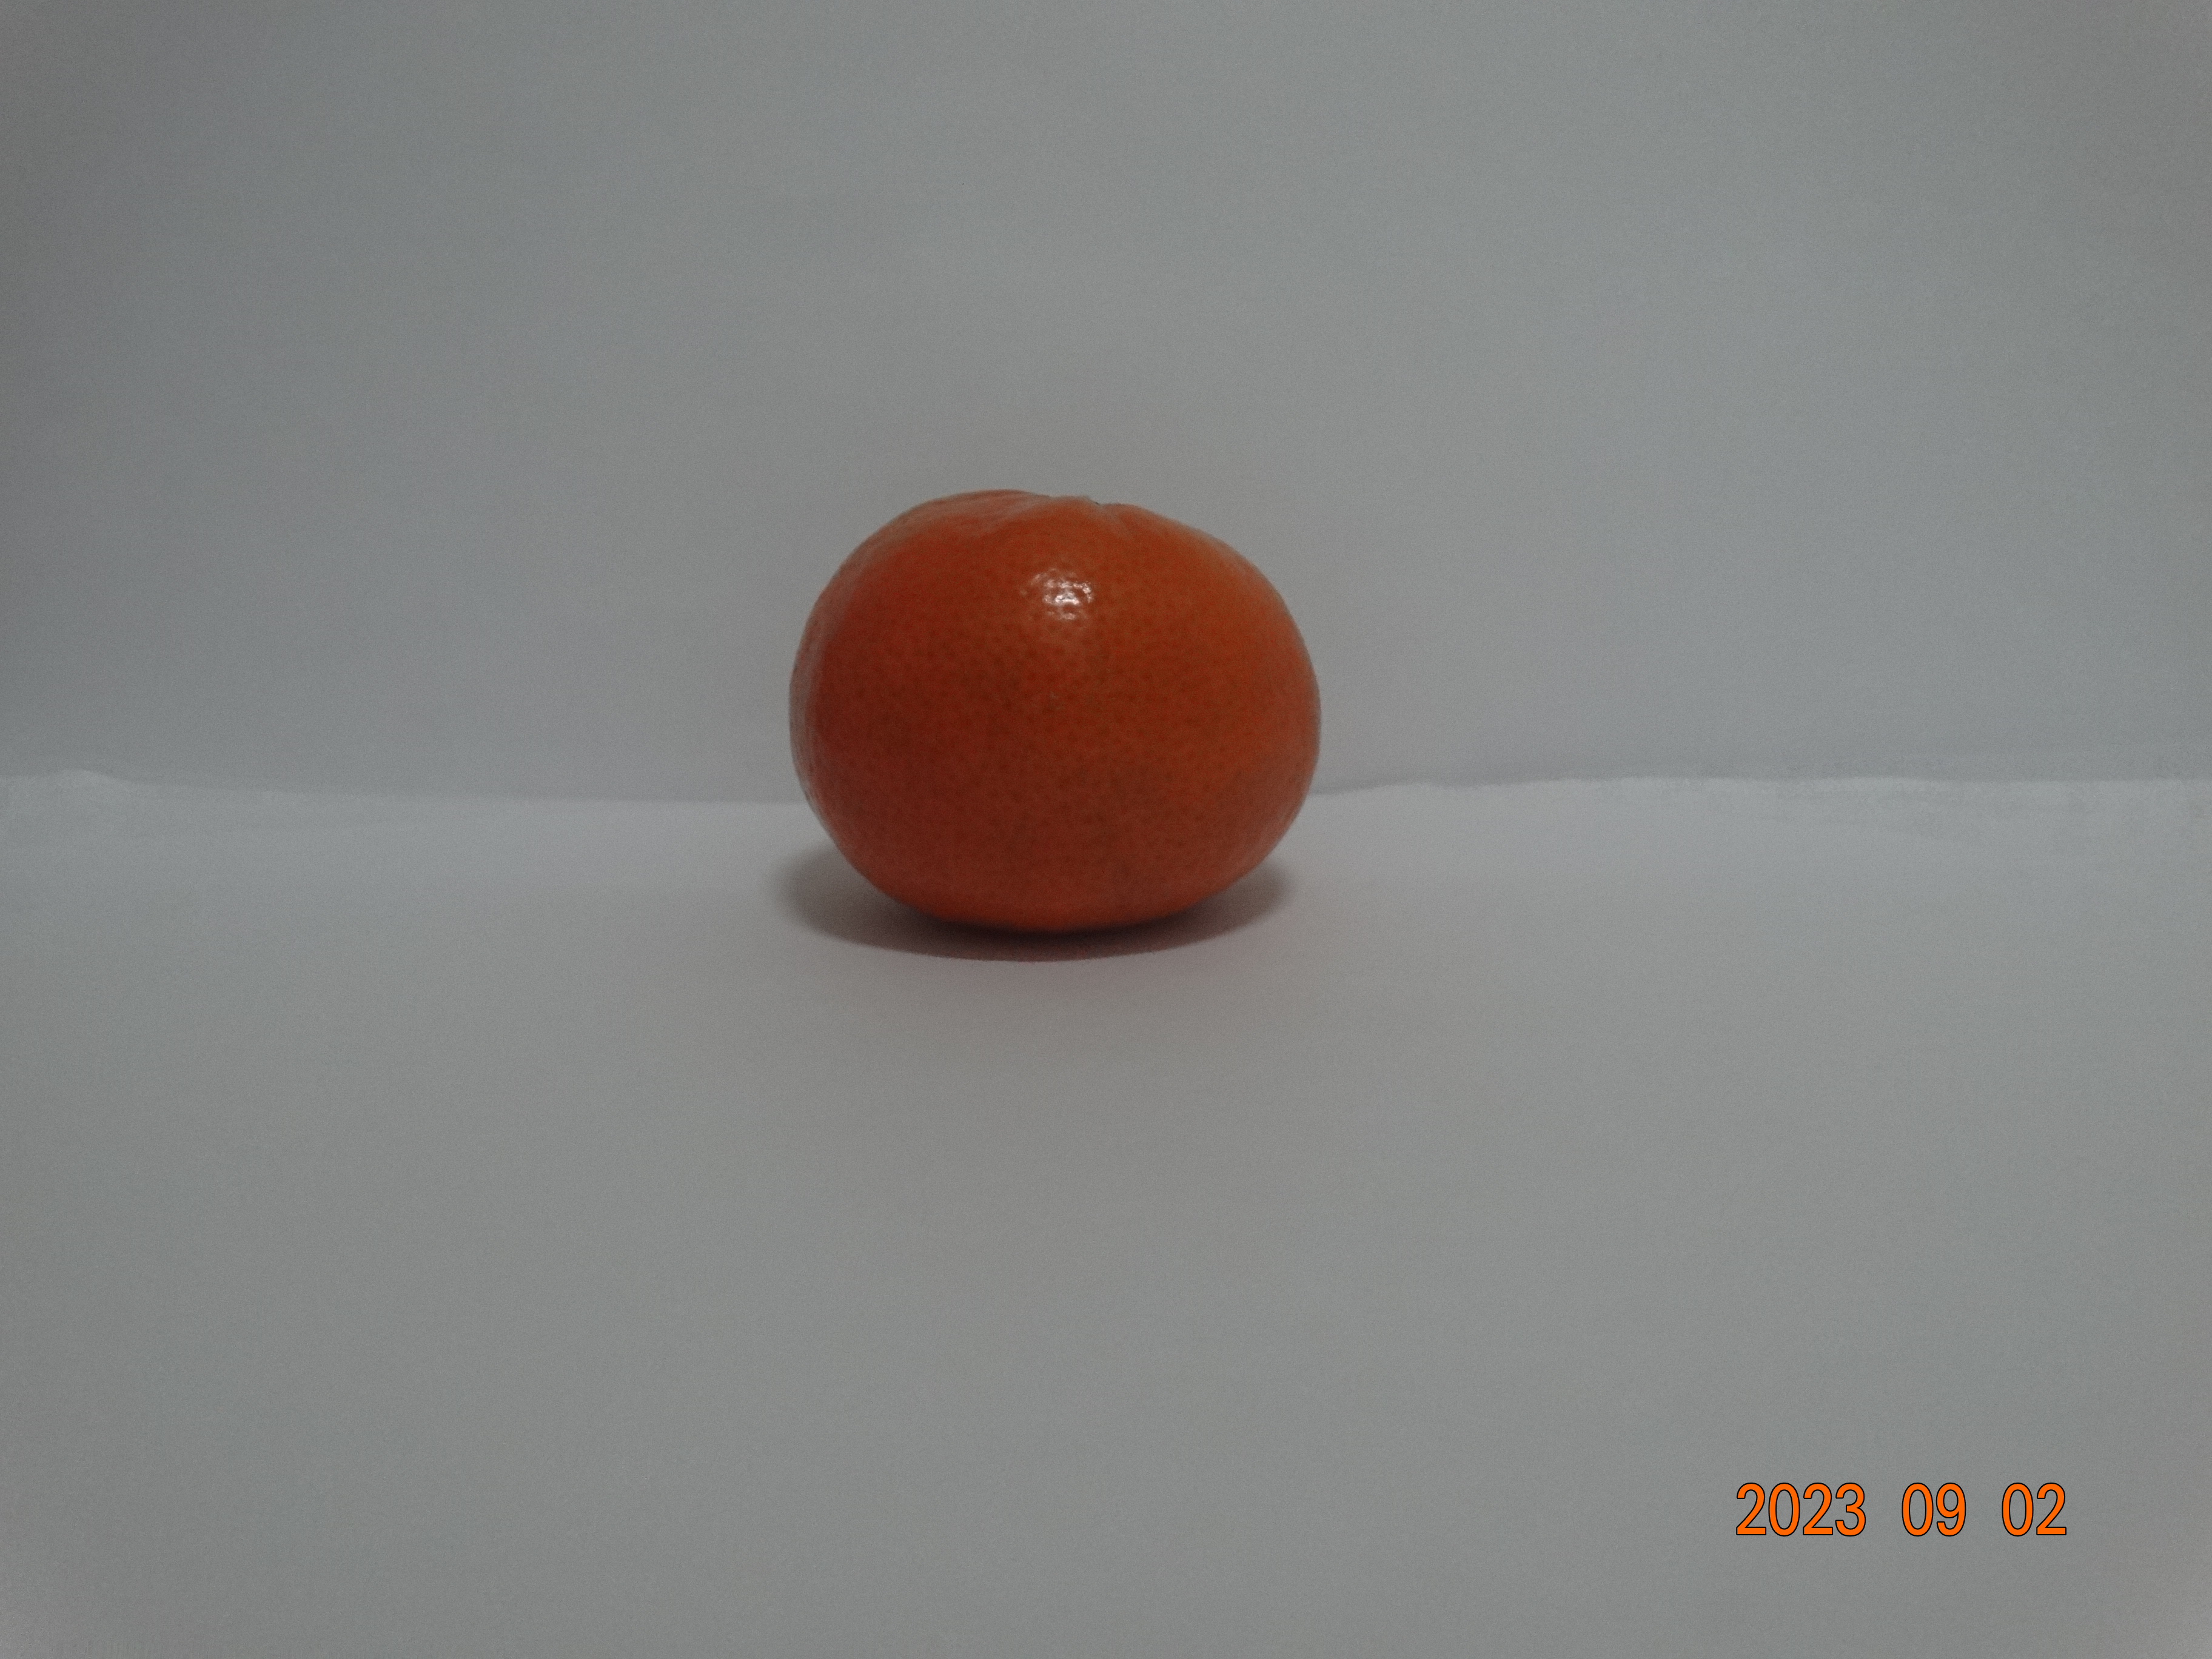
Citrus fruit variety: tangerine